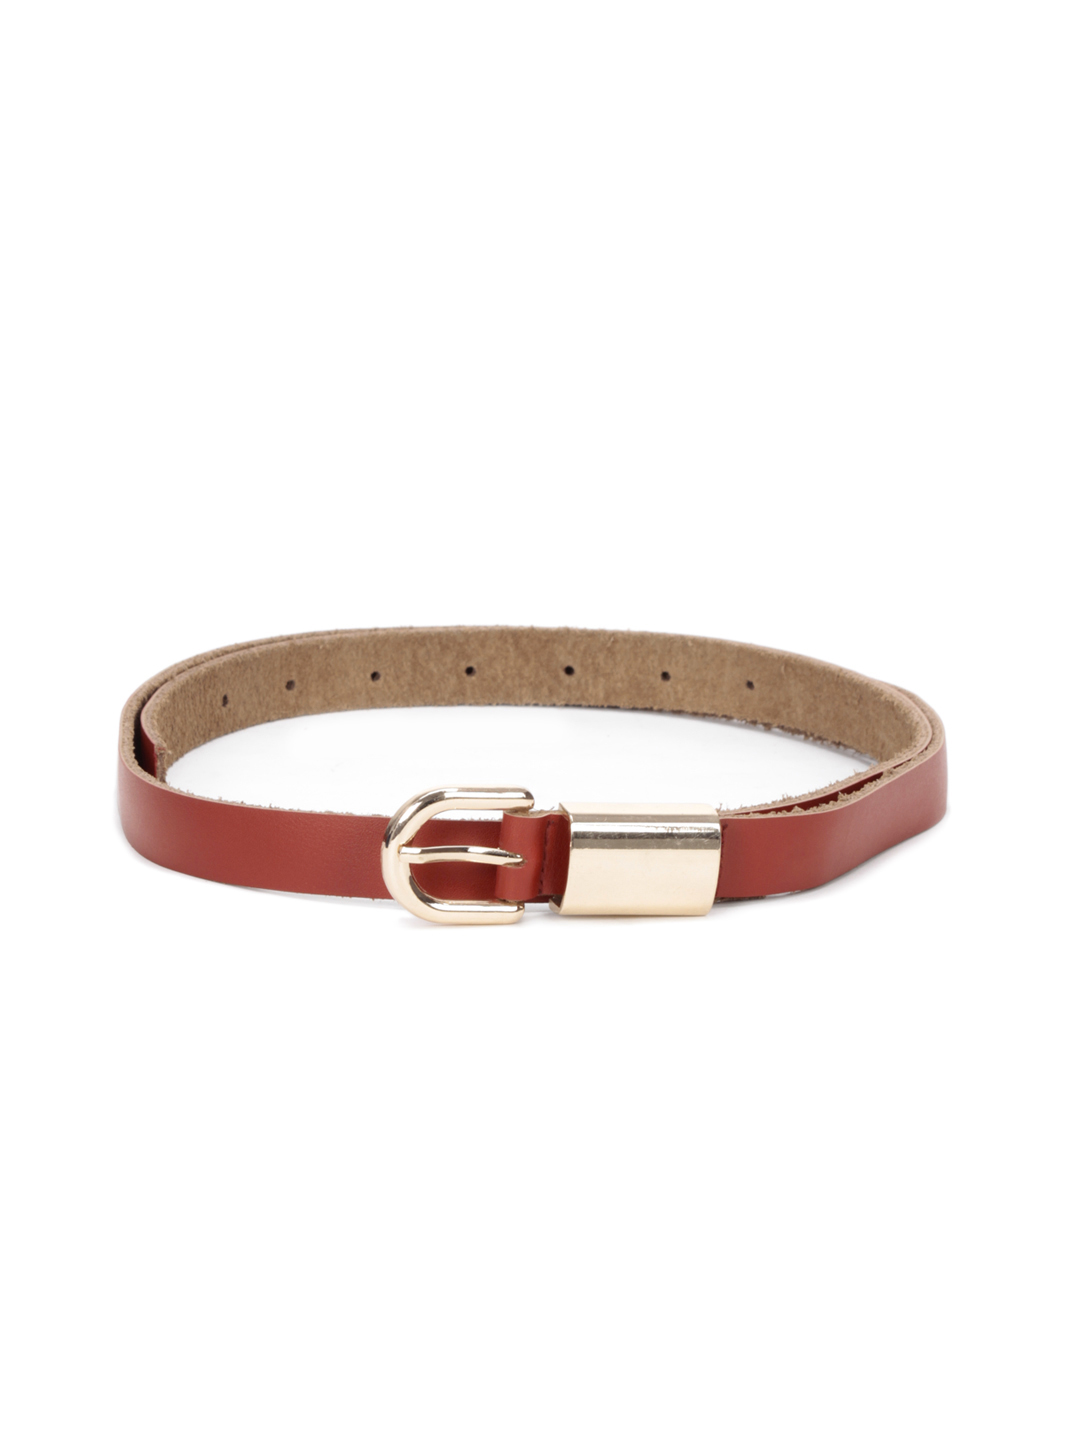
Lino Perros Women Red Belt
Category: Accessories / Belts / Belts
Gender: Women
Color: Red
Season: Winter 2015
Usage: Casual